Gayno Smith

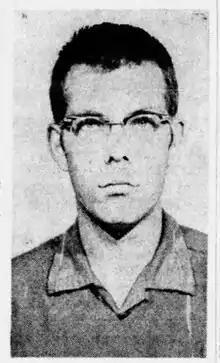

Gayno Gilbert Smith (January 23, 1938 – May 16, 2005) was an American mass murderer and serial killer who killed six of his family members in Iowa between 1961 and 1962.